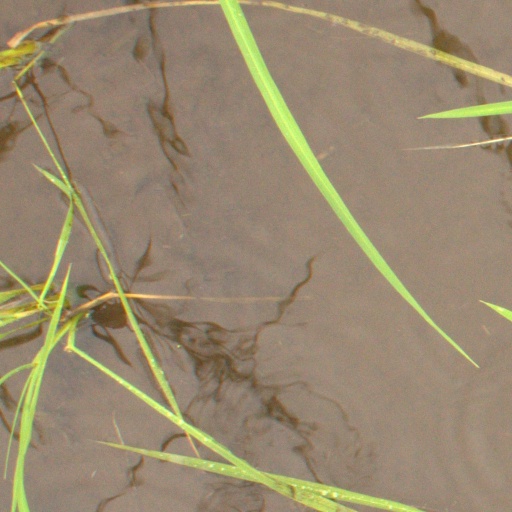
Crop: rice